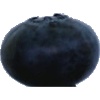
Label: Blueberry 1